Roman Červenka

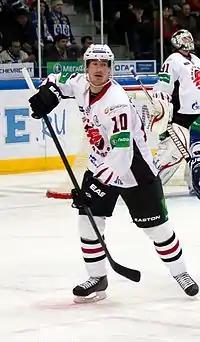

On 25 May 2010, Červenka signed a two-year contract with Russian club Avangard Omsk of the Kontinental Hockey League (KHL). He earned a place on the left wing of the first line alongside his countryman Jaromír Jágr and established himself as a prolific KHL scoring forward. In his first season in the league, Červenka was selected to play in the Kontinental Hockey League All-Star Game, collecting more fan votes than any other skater in the league. Having scored 31 times in the 2010–11 season, Červenka earned the Top Goalscorer award from the KHL.